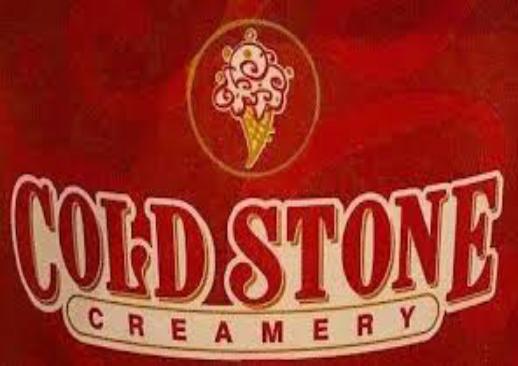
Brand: Cold Stone Creamery
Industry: Food